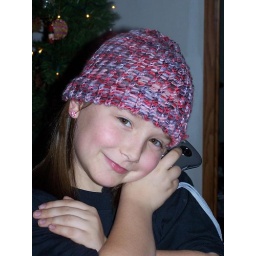
Lexi in her hat made on red KK Loom